Rancho El Sobrante

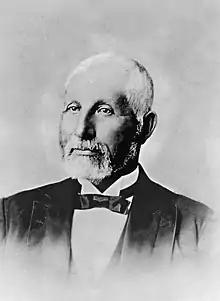
Don Víctor Castro, a Californio ranchero and politician, was granted Rancho El Sobrante in 1841.

Rancho El Sobrante was a Mexican land grant in present-day Contra Costa County, California given in 1841 by Governor Juan Alvarado to Juan Jose Castro and Victor Castro. The name refers to a "surplus" in Spanish—the grant's boundaries were determined by the boundaries of the surrounding grants: San Antonio, San Pablo, El Pinole, La Boca de la Cañada del Pinole, Acalanes, and La Laguna de los Palos Colorados. This grant included the area between present day El Sobrante and Orinda.